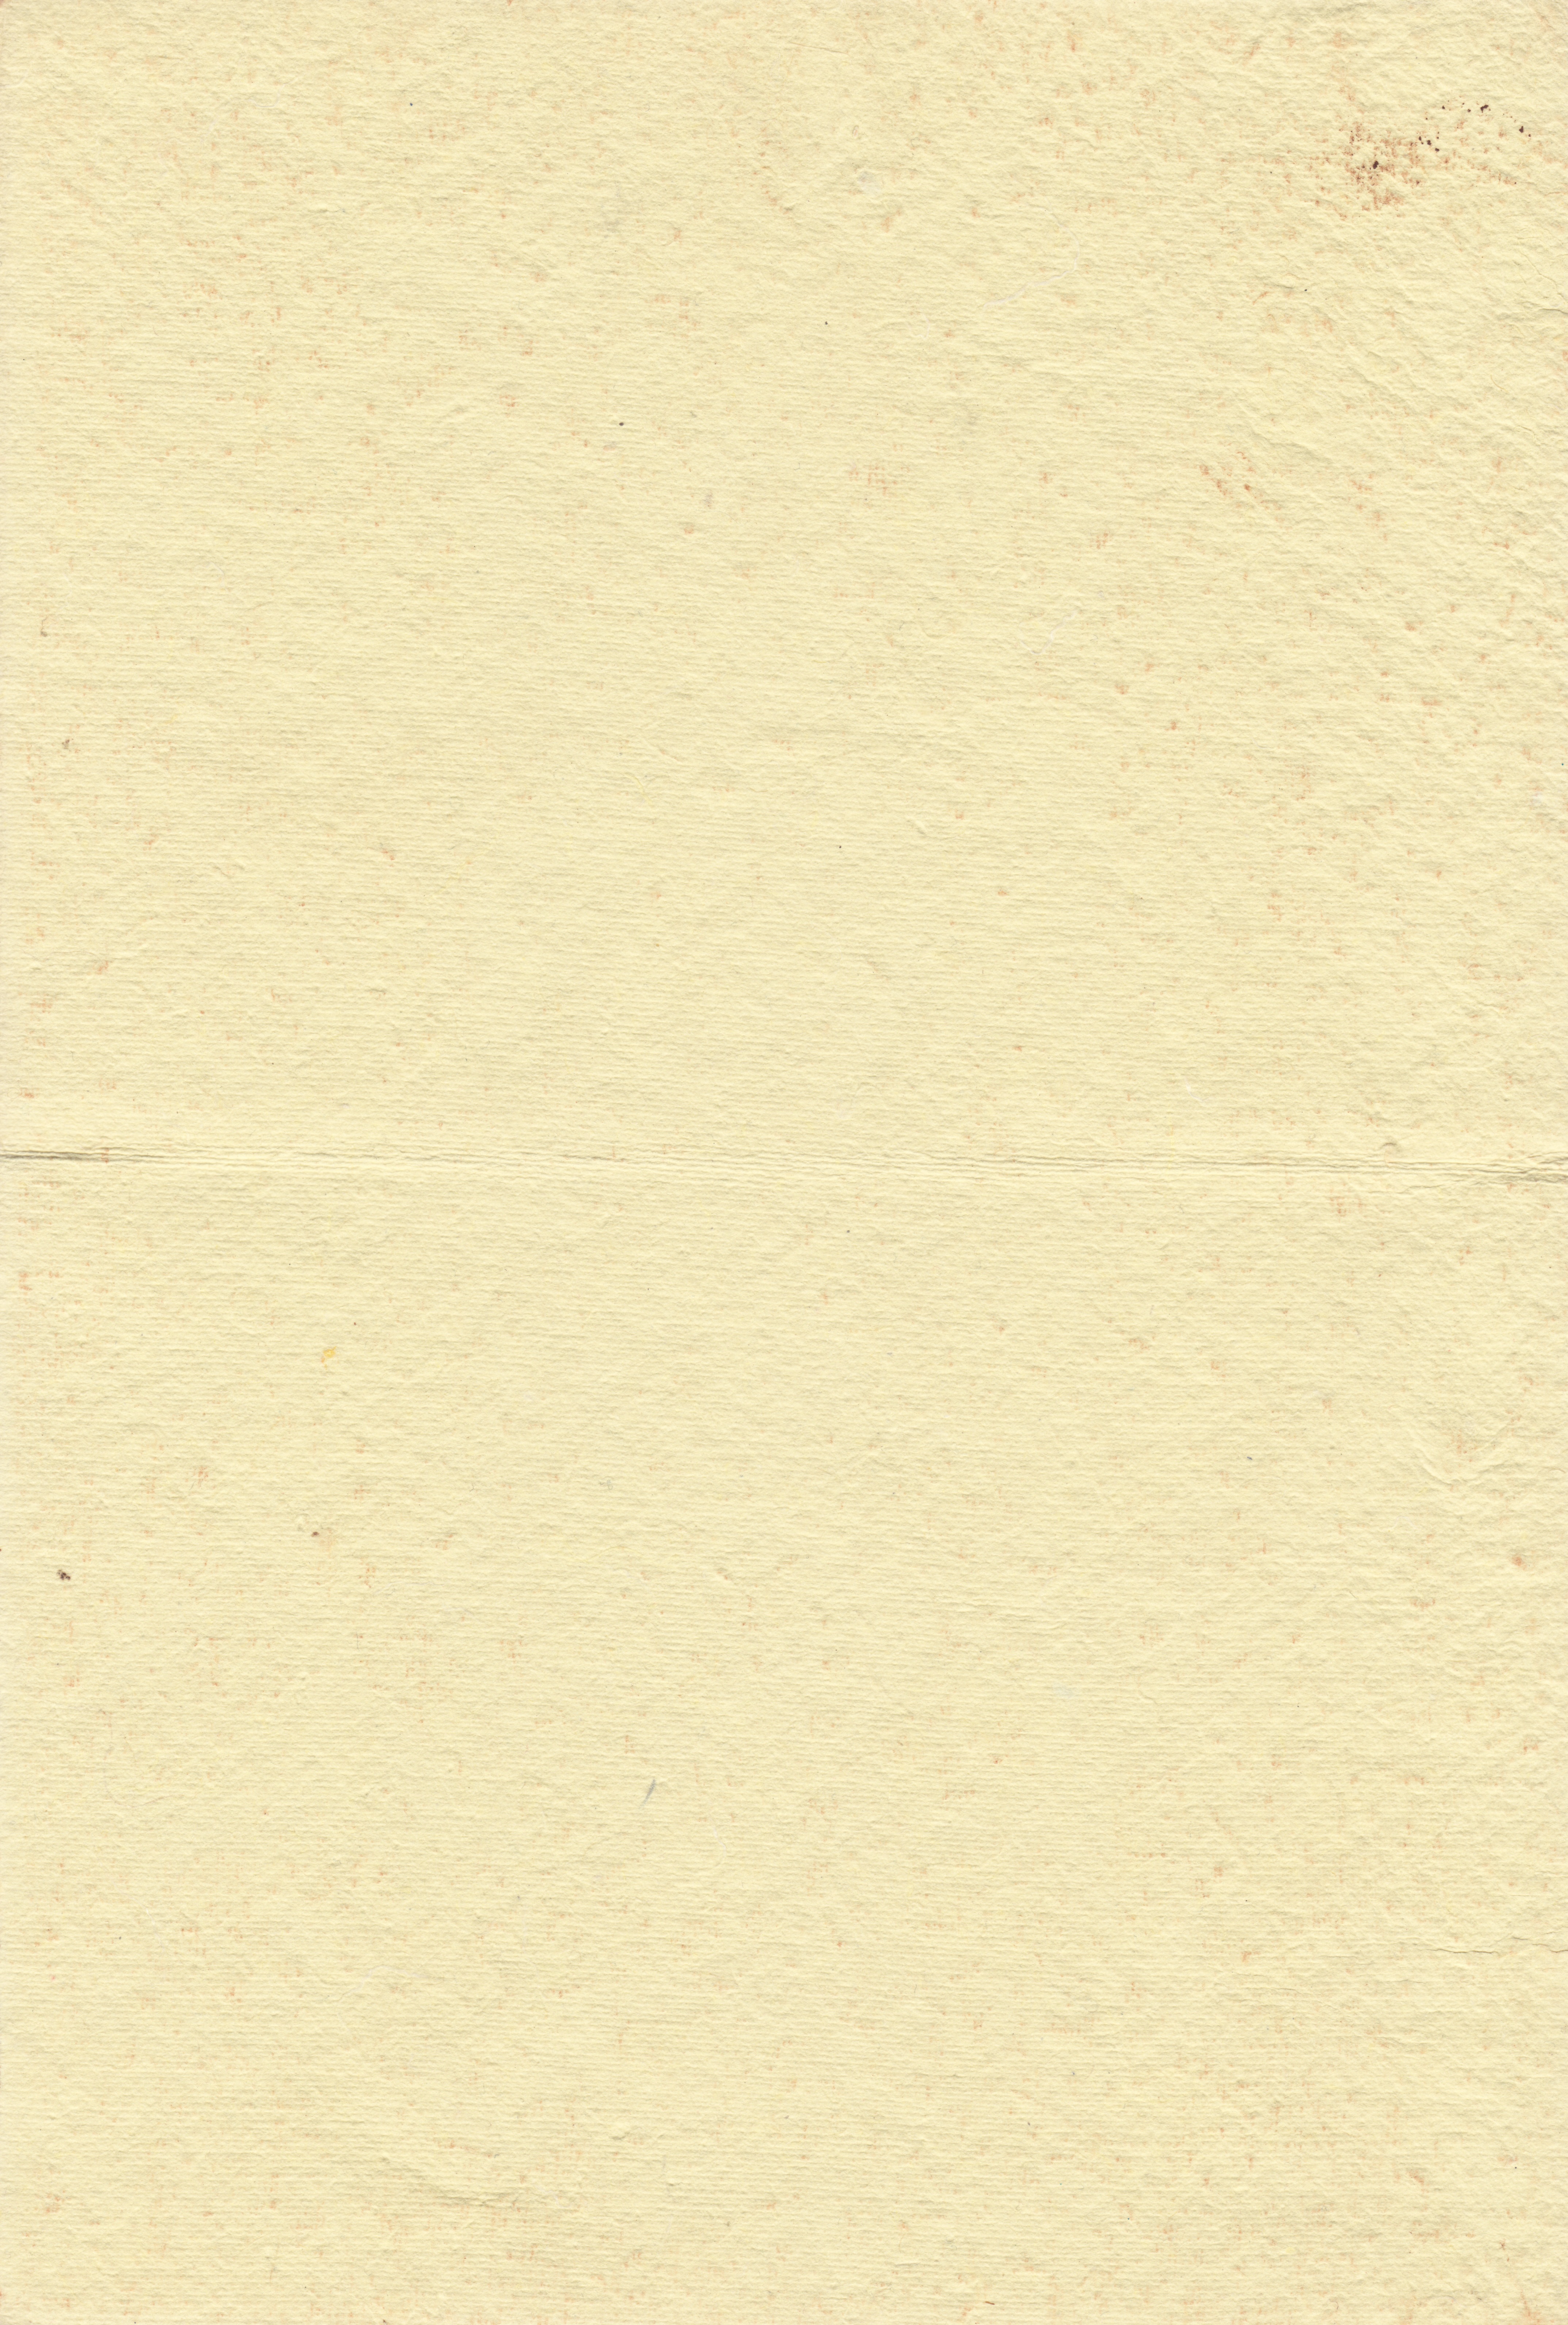
book, light, wood, antique, texture, floor, old, wall, brush, dry, pattern, line, brown, grunge, yellow, paper, page, fabric, butter, blank, beige, wallpaper, raw, handmade, layer, grainy, flooring, plywood, laminate flooring